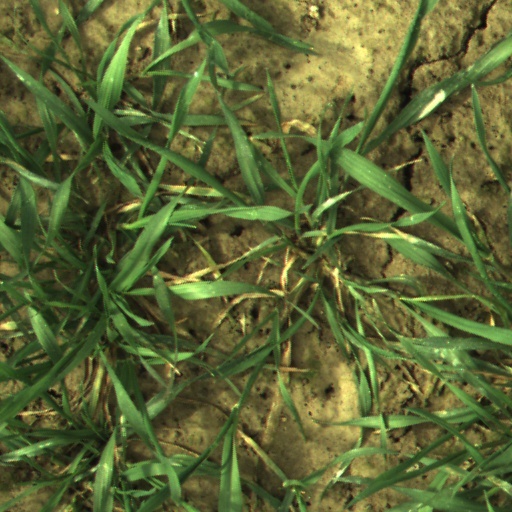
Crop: wheat